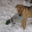
Label: dog